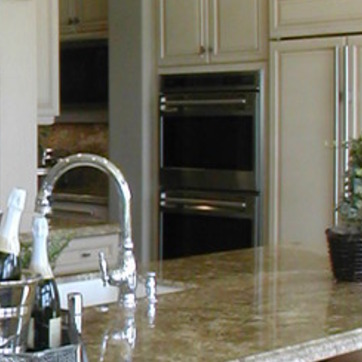
Material: metal